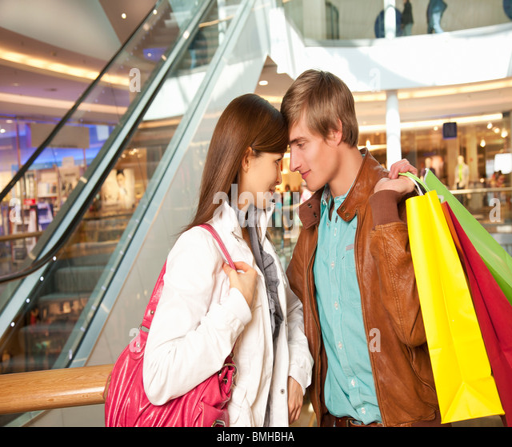
young couple in the shopping mall